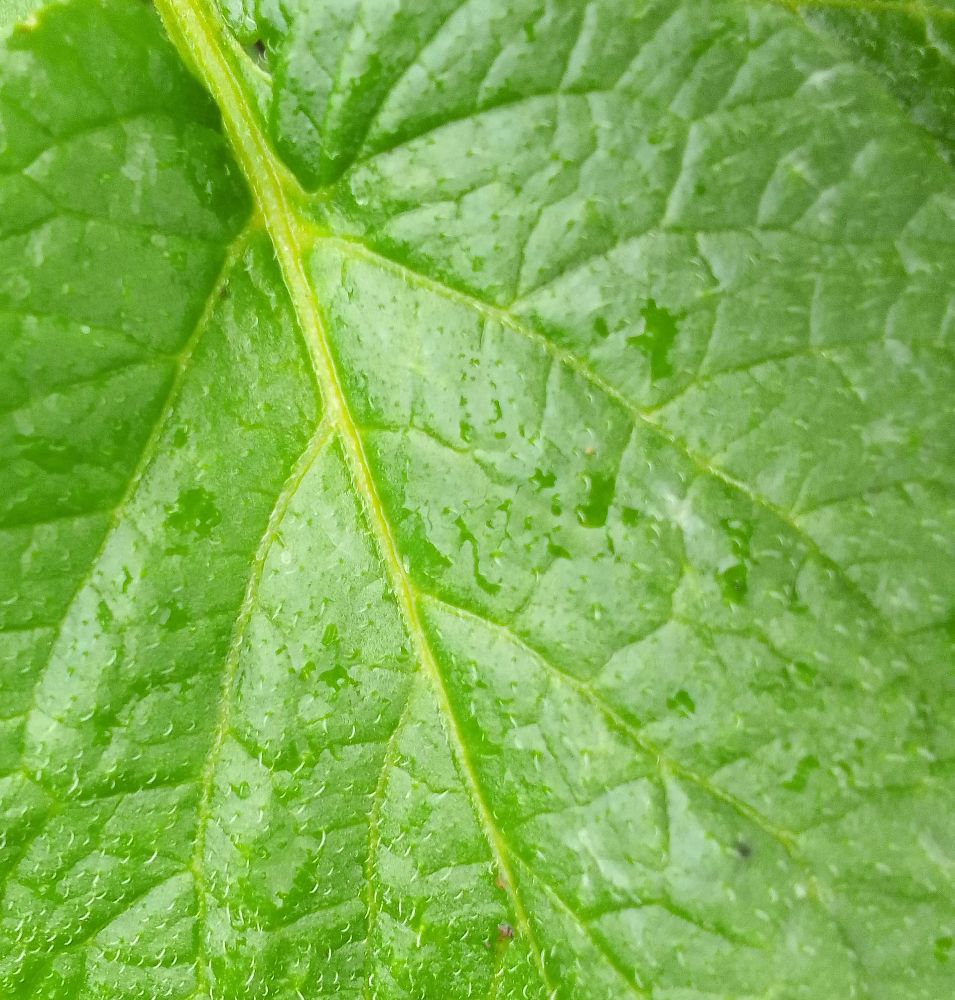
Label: Healthy